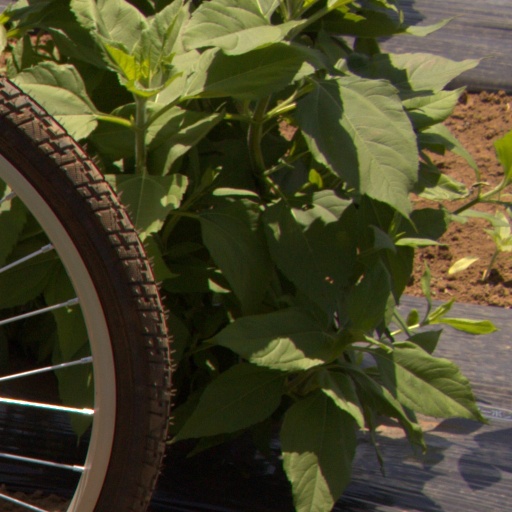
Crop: Jerusalem artichoke